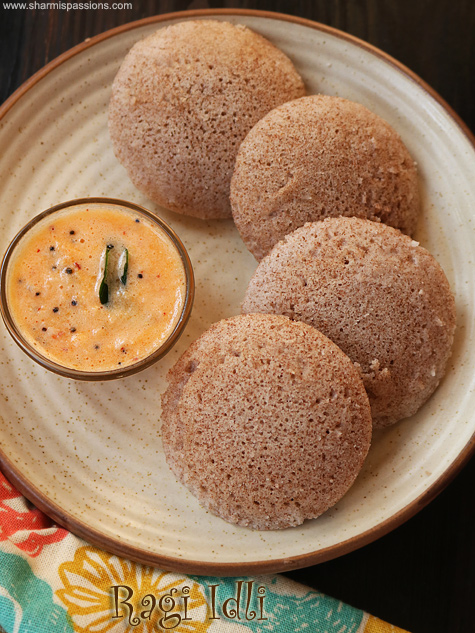
Dish: idli